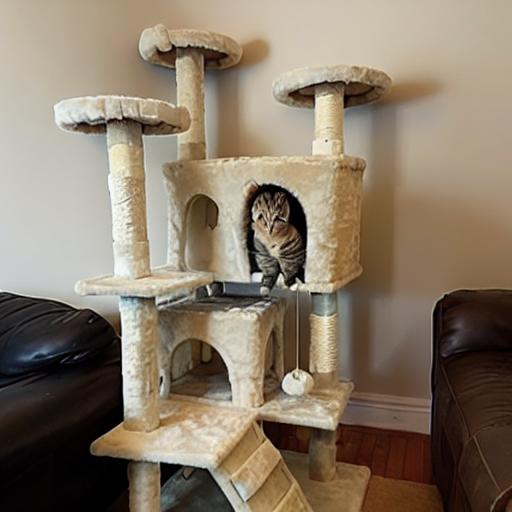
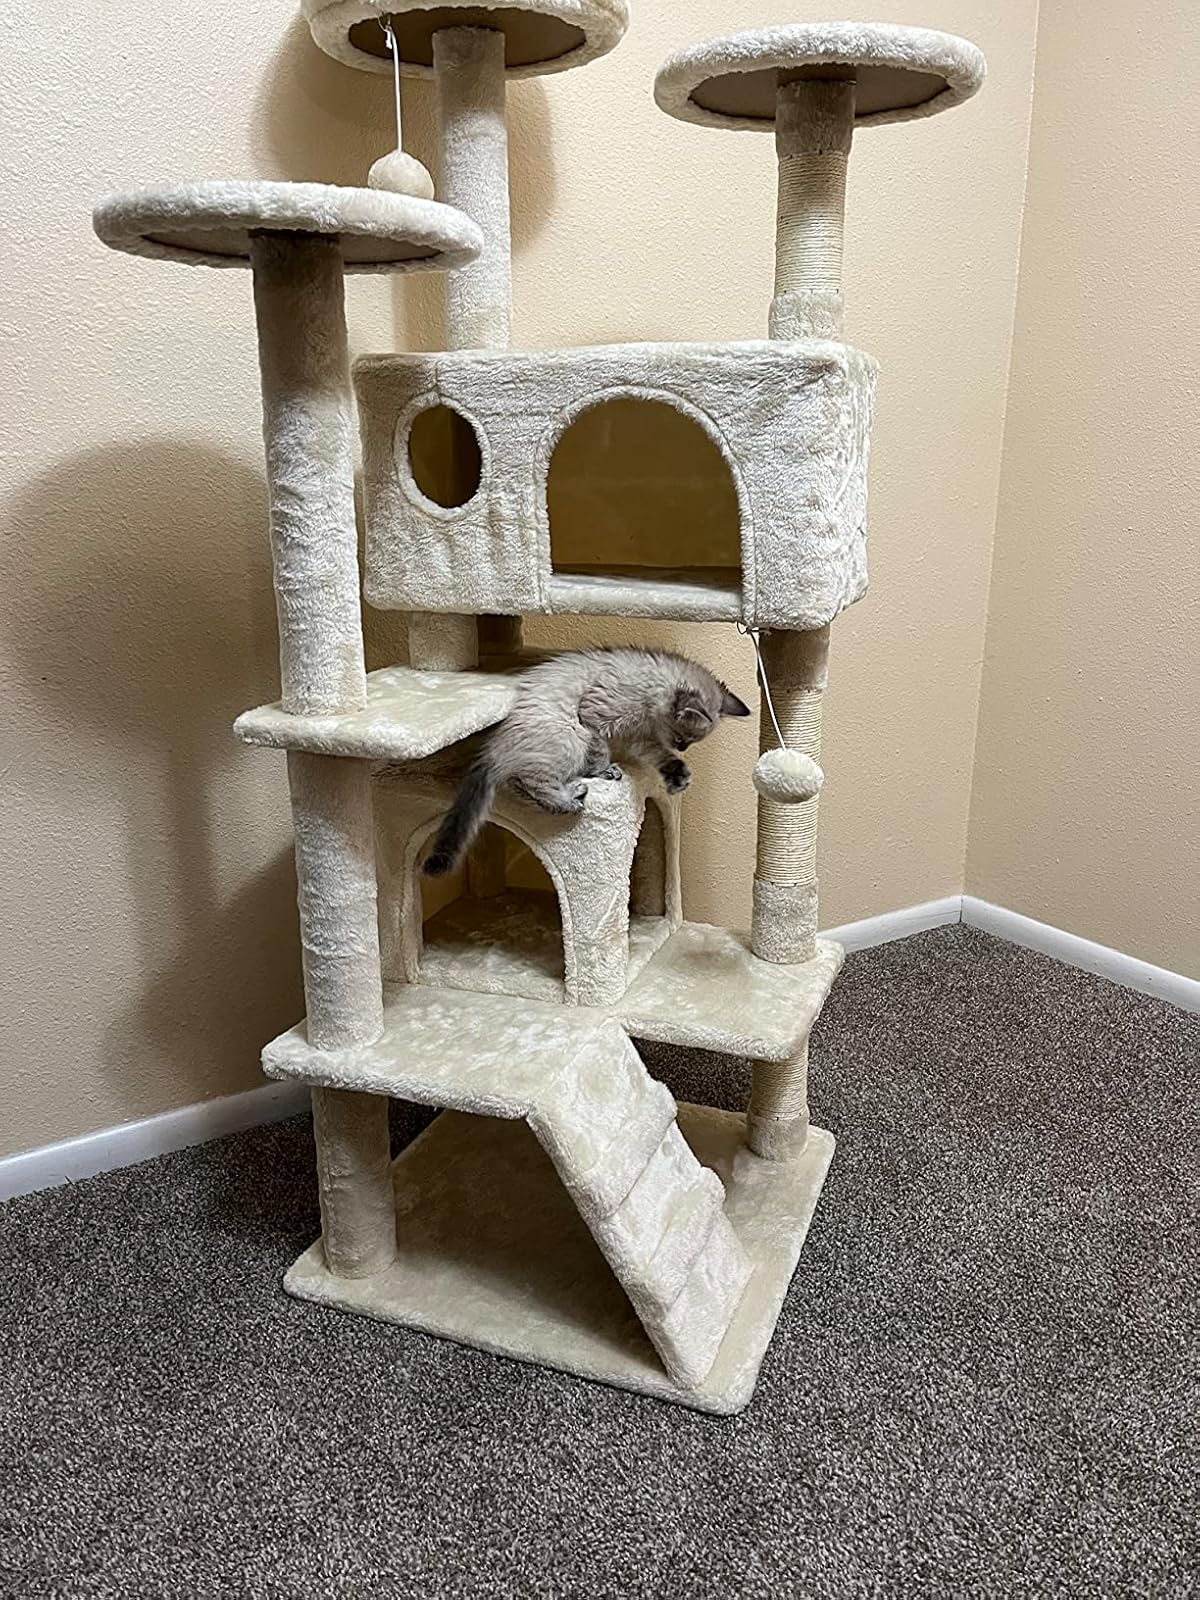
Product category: items_cat tree
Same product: no